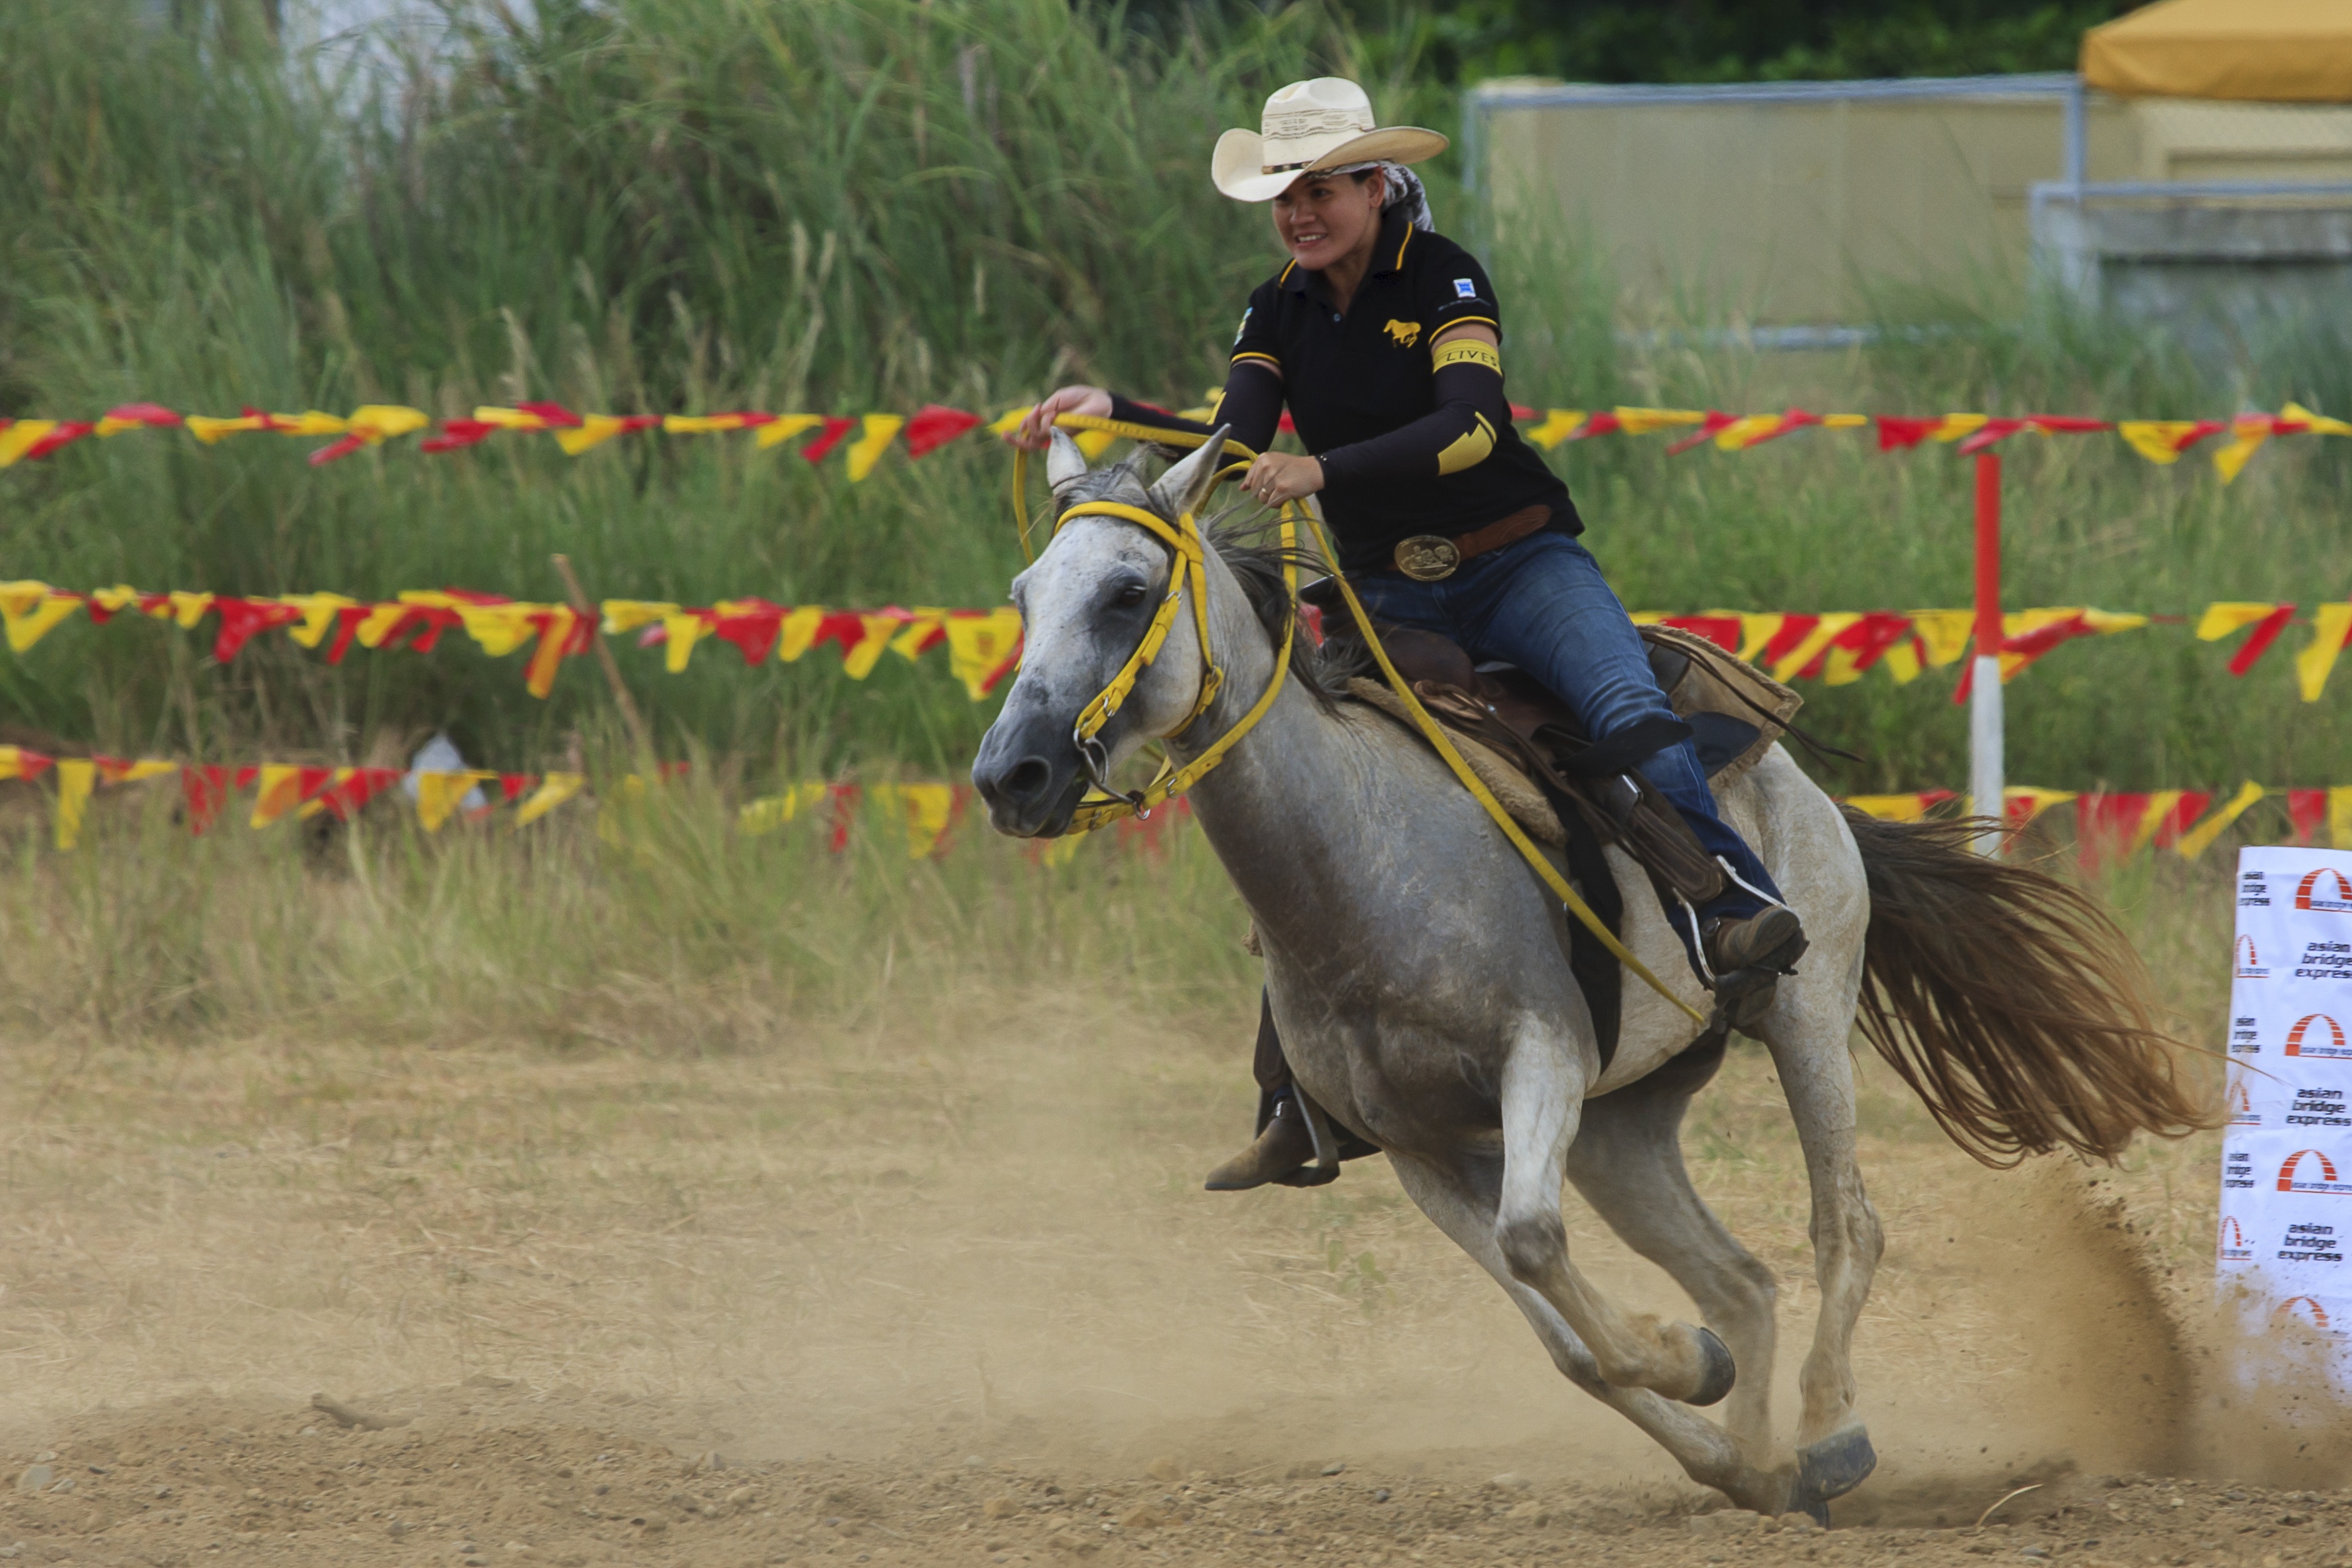
nature, rider, horse, stallion, equestrian, sports, animals, racing, jockey, horsehead, western riding, equestrianism, eventing, barrel racing, trail riding, horse like mammal, animal sports, english riding, equestrian sport, reining, endurance riding